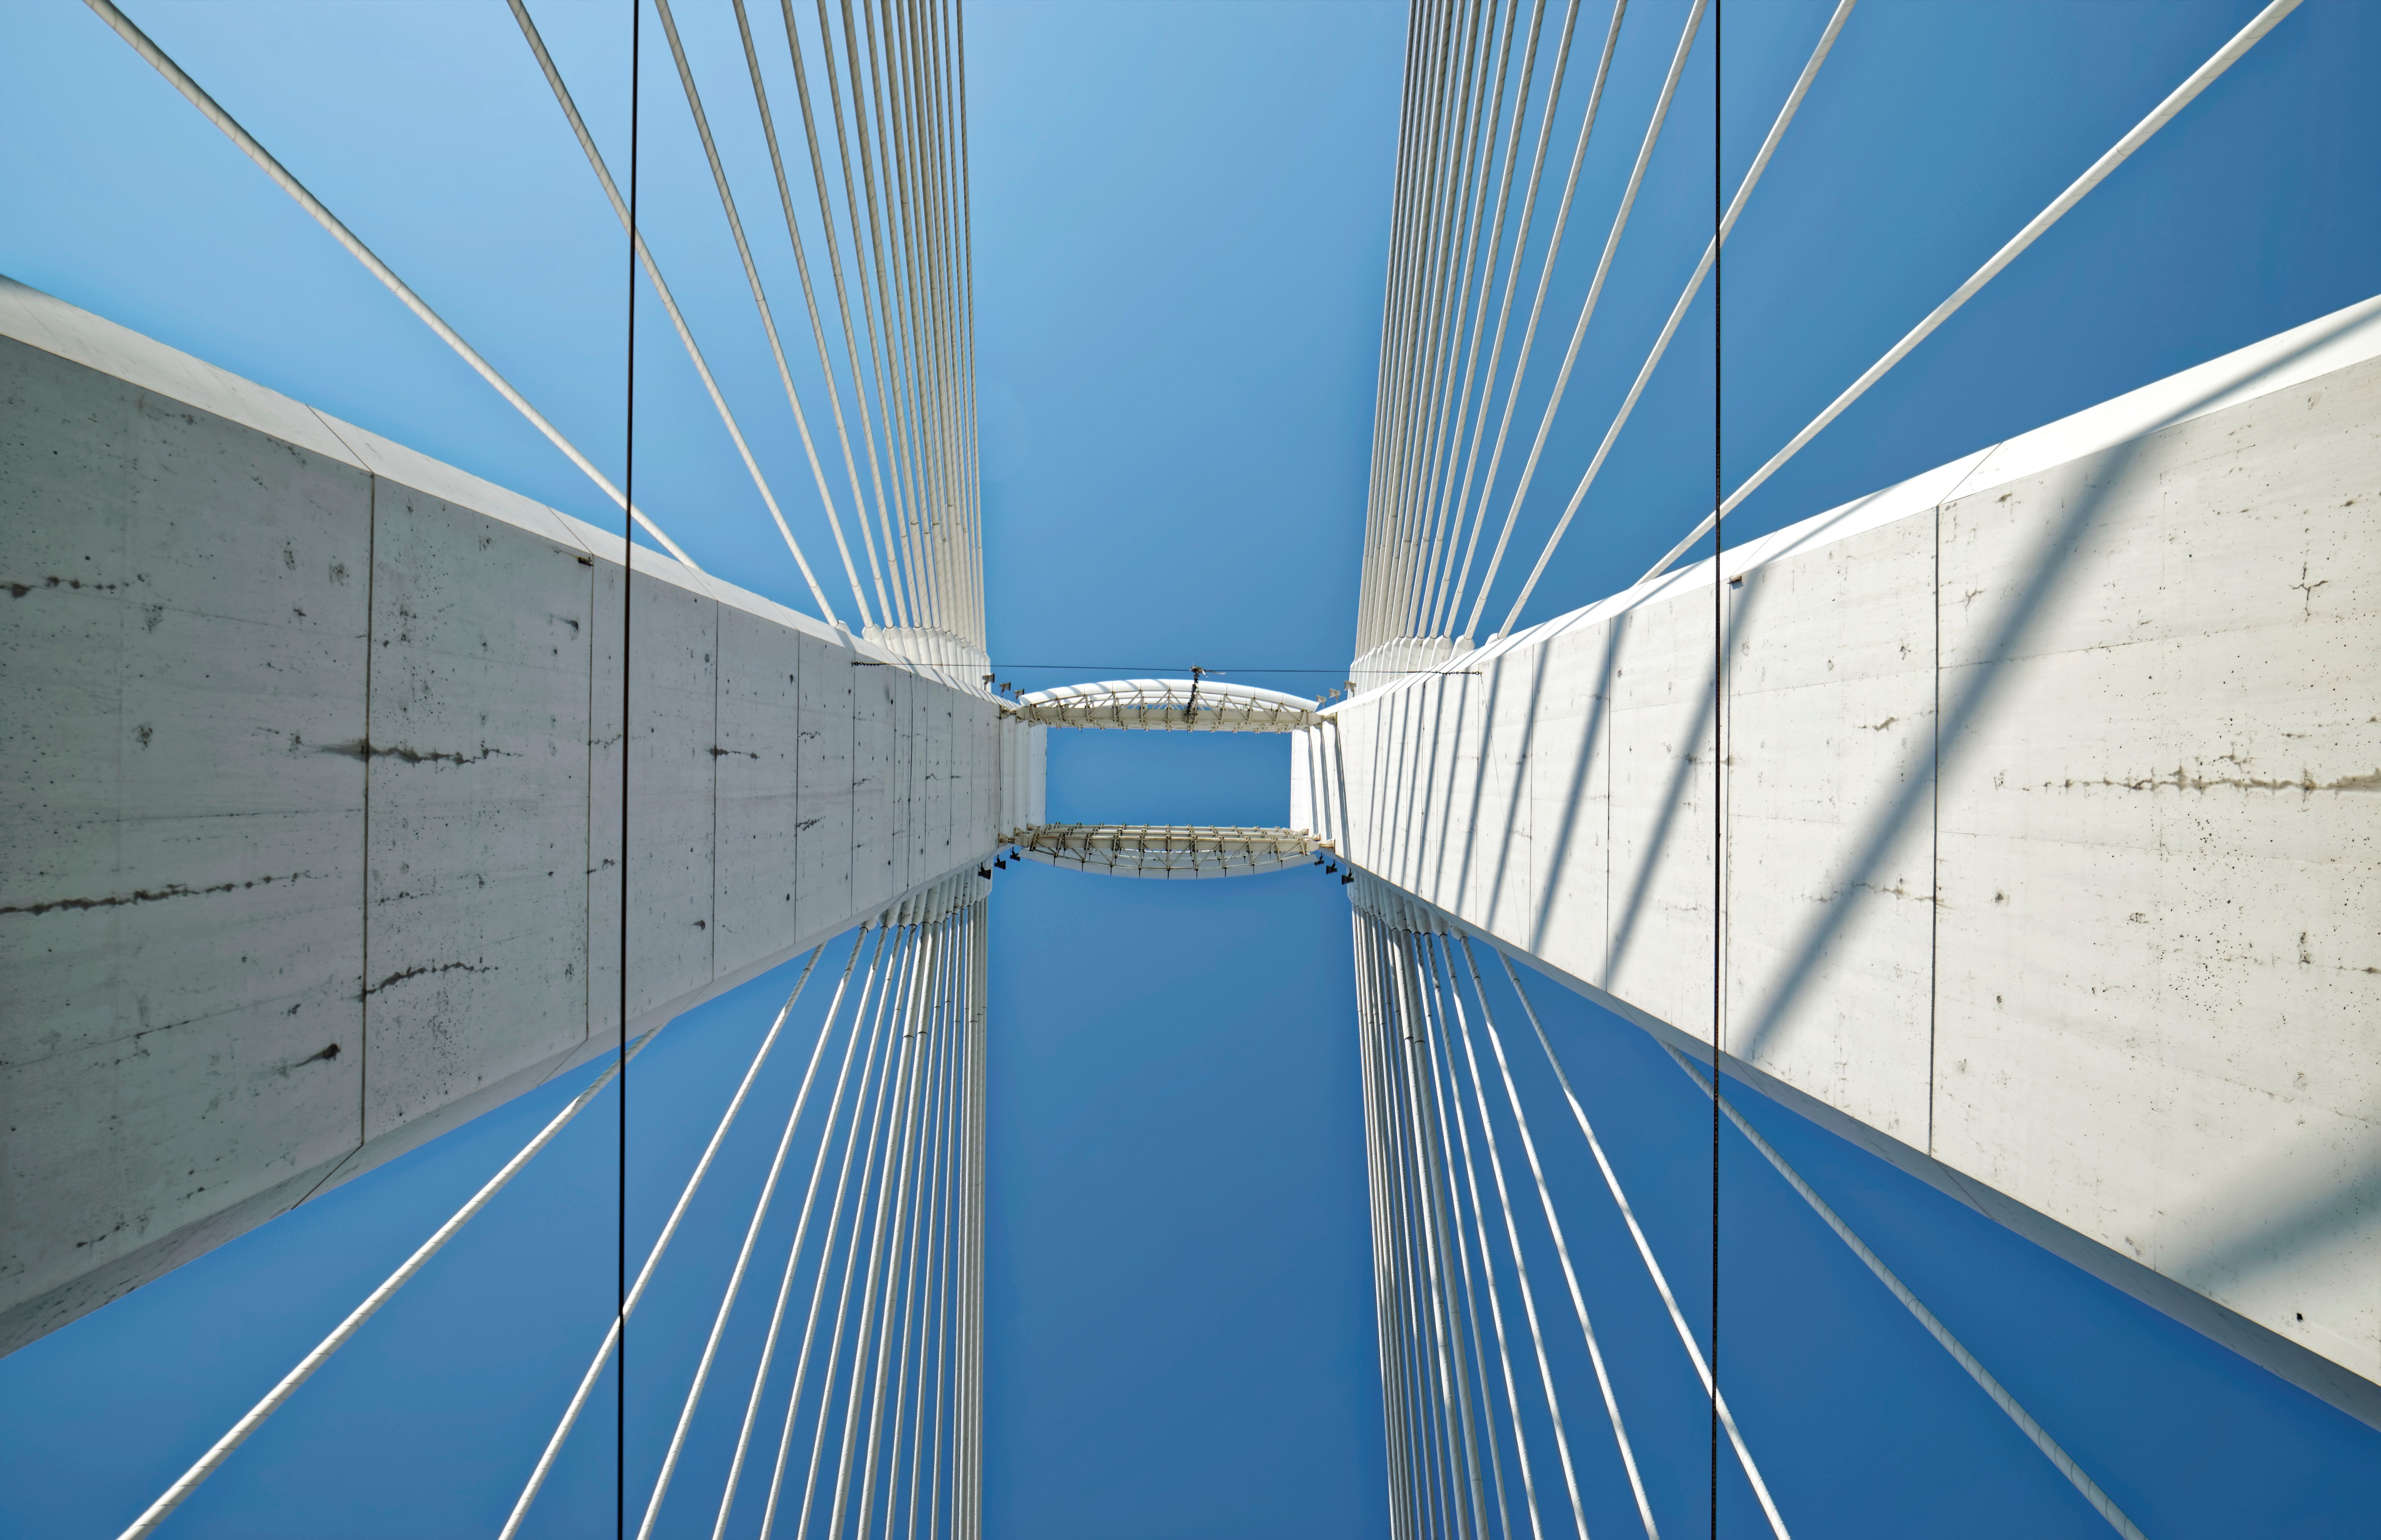
blue, bridge, cable stayed bridge, architecture, fixed link, suspension bridge, daytime, line, sky, extradosed bridge, symmetry, skyway, nonbuilding structure, infrastructure, electric blue, brug, road, wheel